McClung Farm Historic District

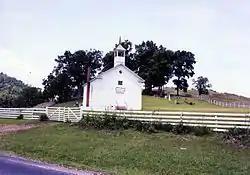
Clover Creek Presbyterian Church, part of the historic district

McClung Farm Historic District is a historic home and national historic district located at McDowell, Highland County, Virginia. The district encompasses seven contributing buildings, three contributing sites, and three contributing structures. The main house was built in 1844, and is a two-story, five-bay, brick dwelling with a single-pile, central-passage plan and an original two-story rear addition in a vernacular Federal style. It has a three-bay-wide front porch. The contributing buildings and structures besides the house include: a large barn, a small barn, a cattle ramp, an outhouse, a corncrib, a smokehouse, a shed, and the Clover Creek Presbyterian Church and its outhouse. The contributing sites are a wood shed foundation, the ruins of the McClung Mill, and the Clover Creek Presbyterian Church cemetery.